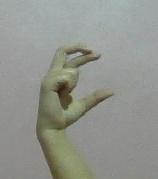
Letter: thal